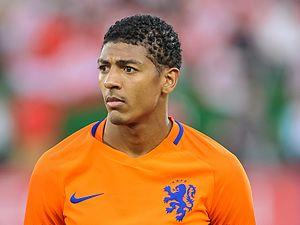
Patrick van Aanholt, né le 29 août 1990 à Bois-le-Duc, est un footballeur néerlandais qui évolue au poste de défenseur au Crystal Palace FC.